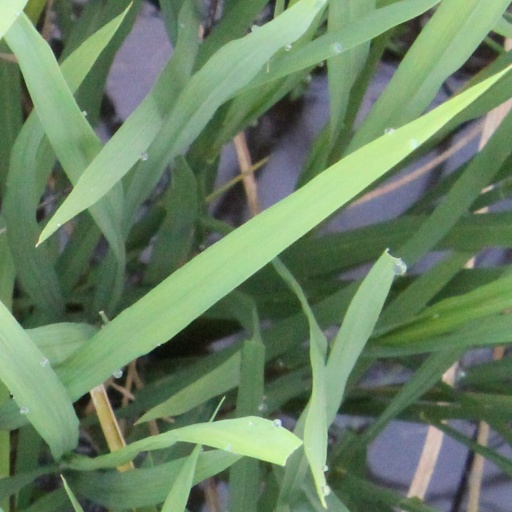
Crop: rice